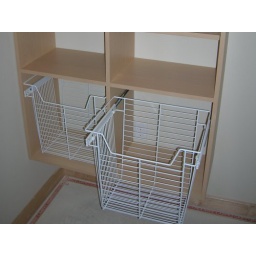
Closets For Life custom designs and builds closets for home or office in Minnesota.952-484-0416